Luka Janežič

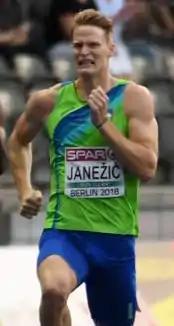

Luka Janežič (born 14 November 1995) is a Slovenian sprinter. He competed in the 400 metres event at the 2015 World Championships in Beijing without advancing from the first round. In the 2016 Olympic Games, Janežič advanced to the 400 m semifinals and exceeded his own national record in the event.